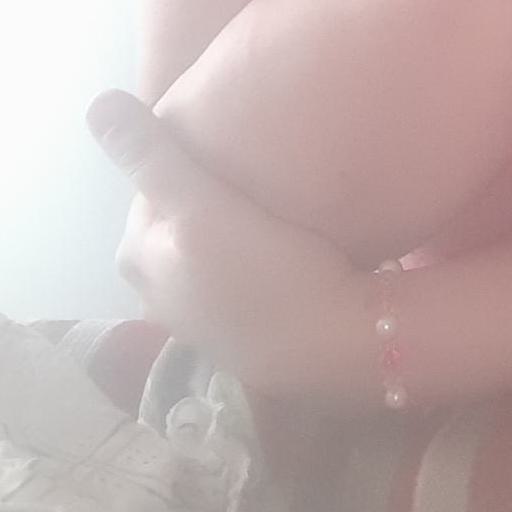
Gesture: no_gesture